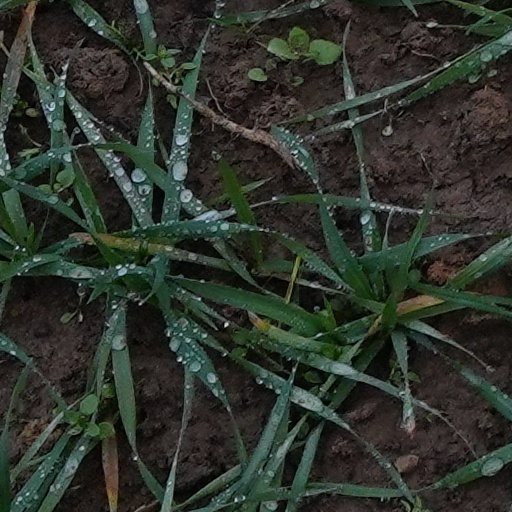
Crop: wheat